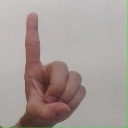
अक्षर: ड